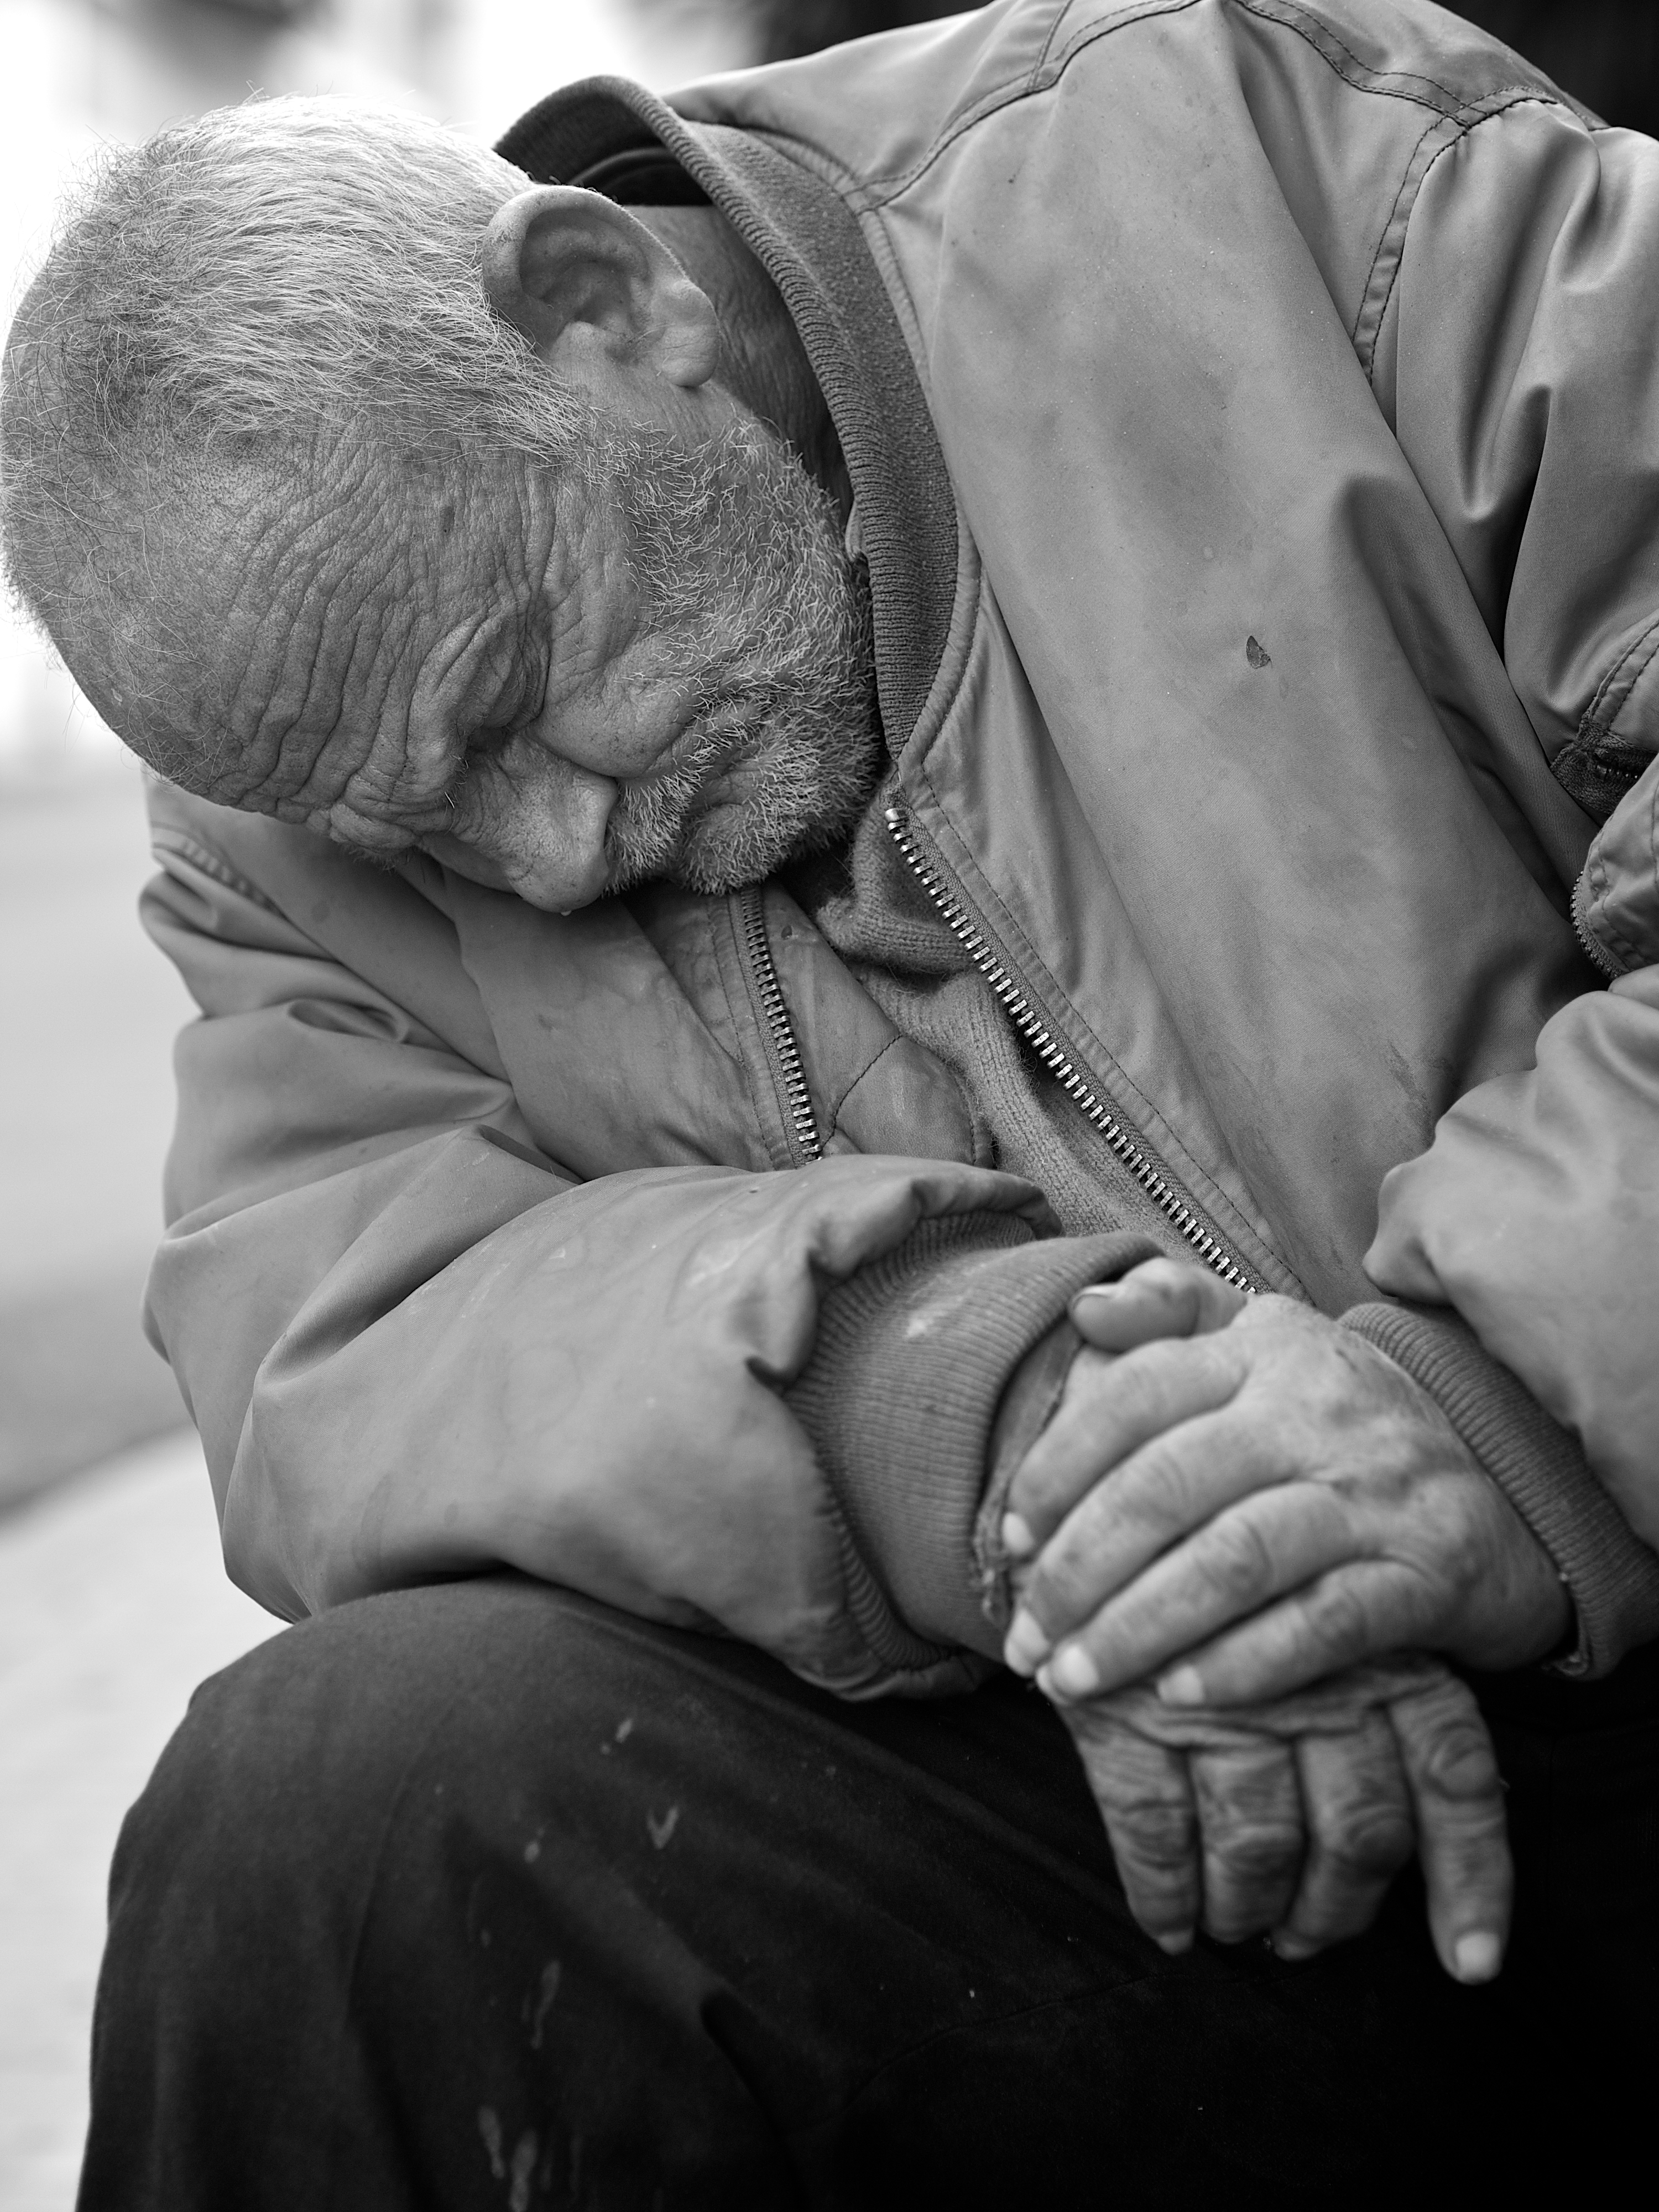
hand, man, person, black and white, white, street, photography, ebook, male, statue, portrait, sitting, training, child, black, monochrome, streetphotography, flickr, thomas, video, olympus, photograph, omd, fuji, leica, emotion, monochrom, leuthard, hcb, thomasleuthard, interaction, monochrome photography, human positions